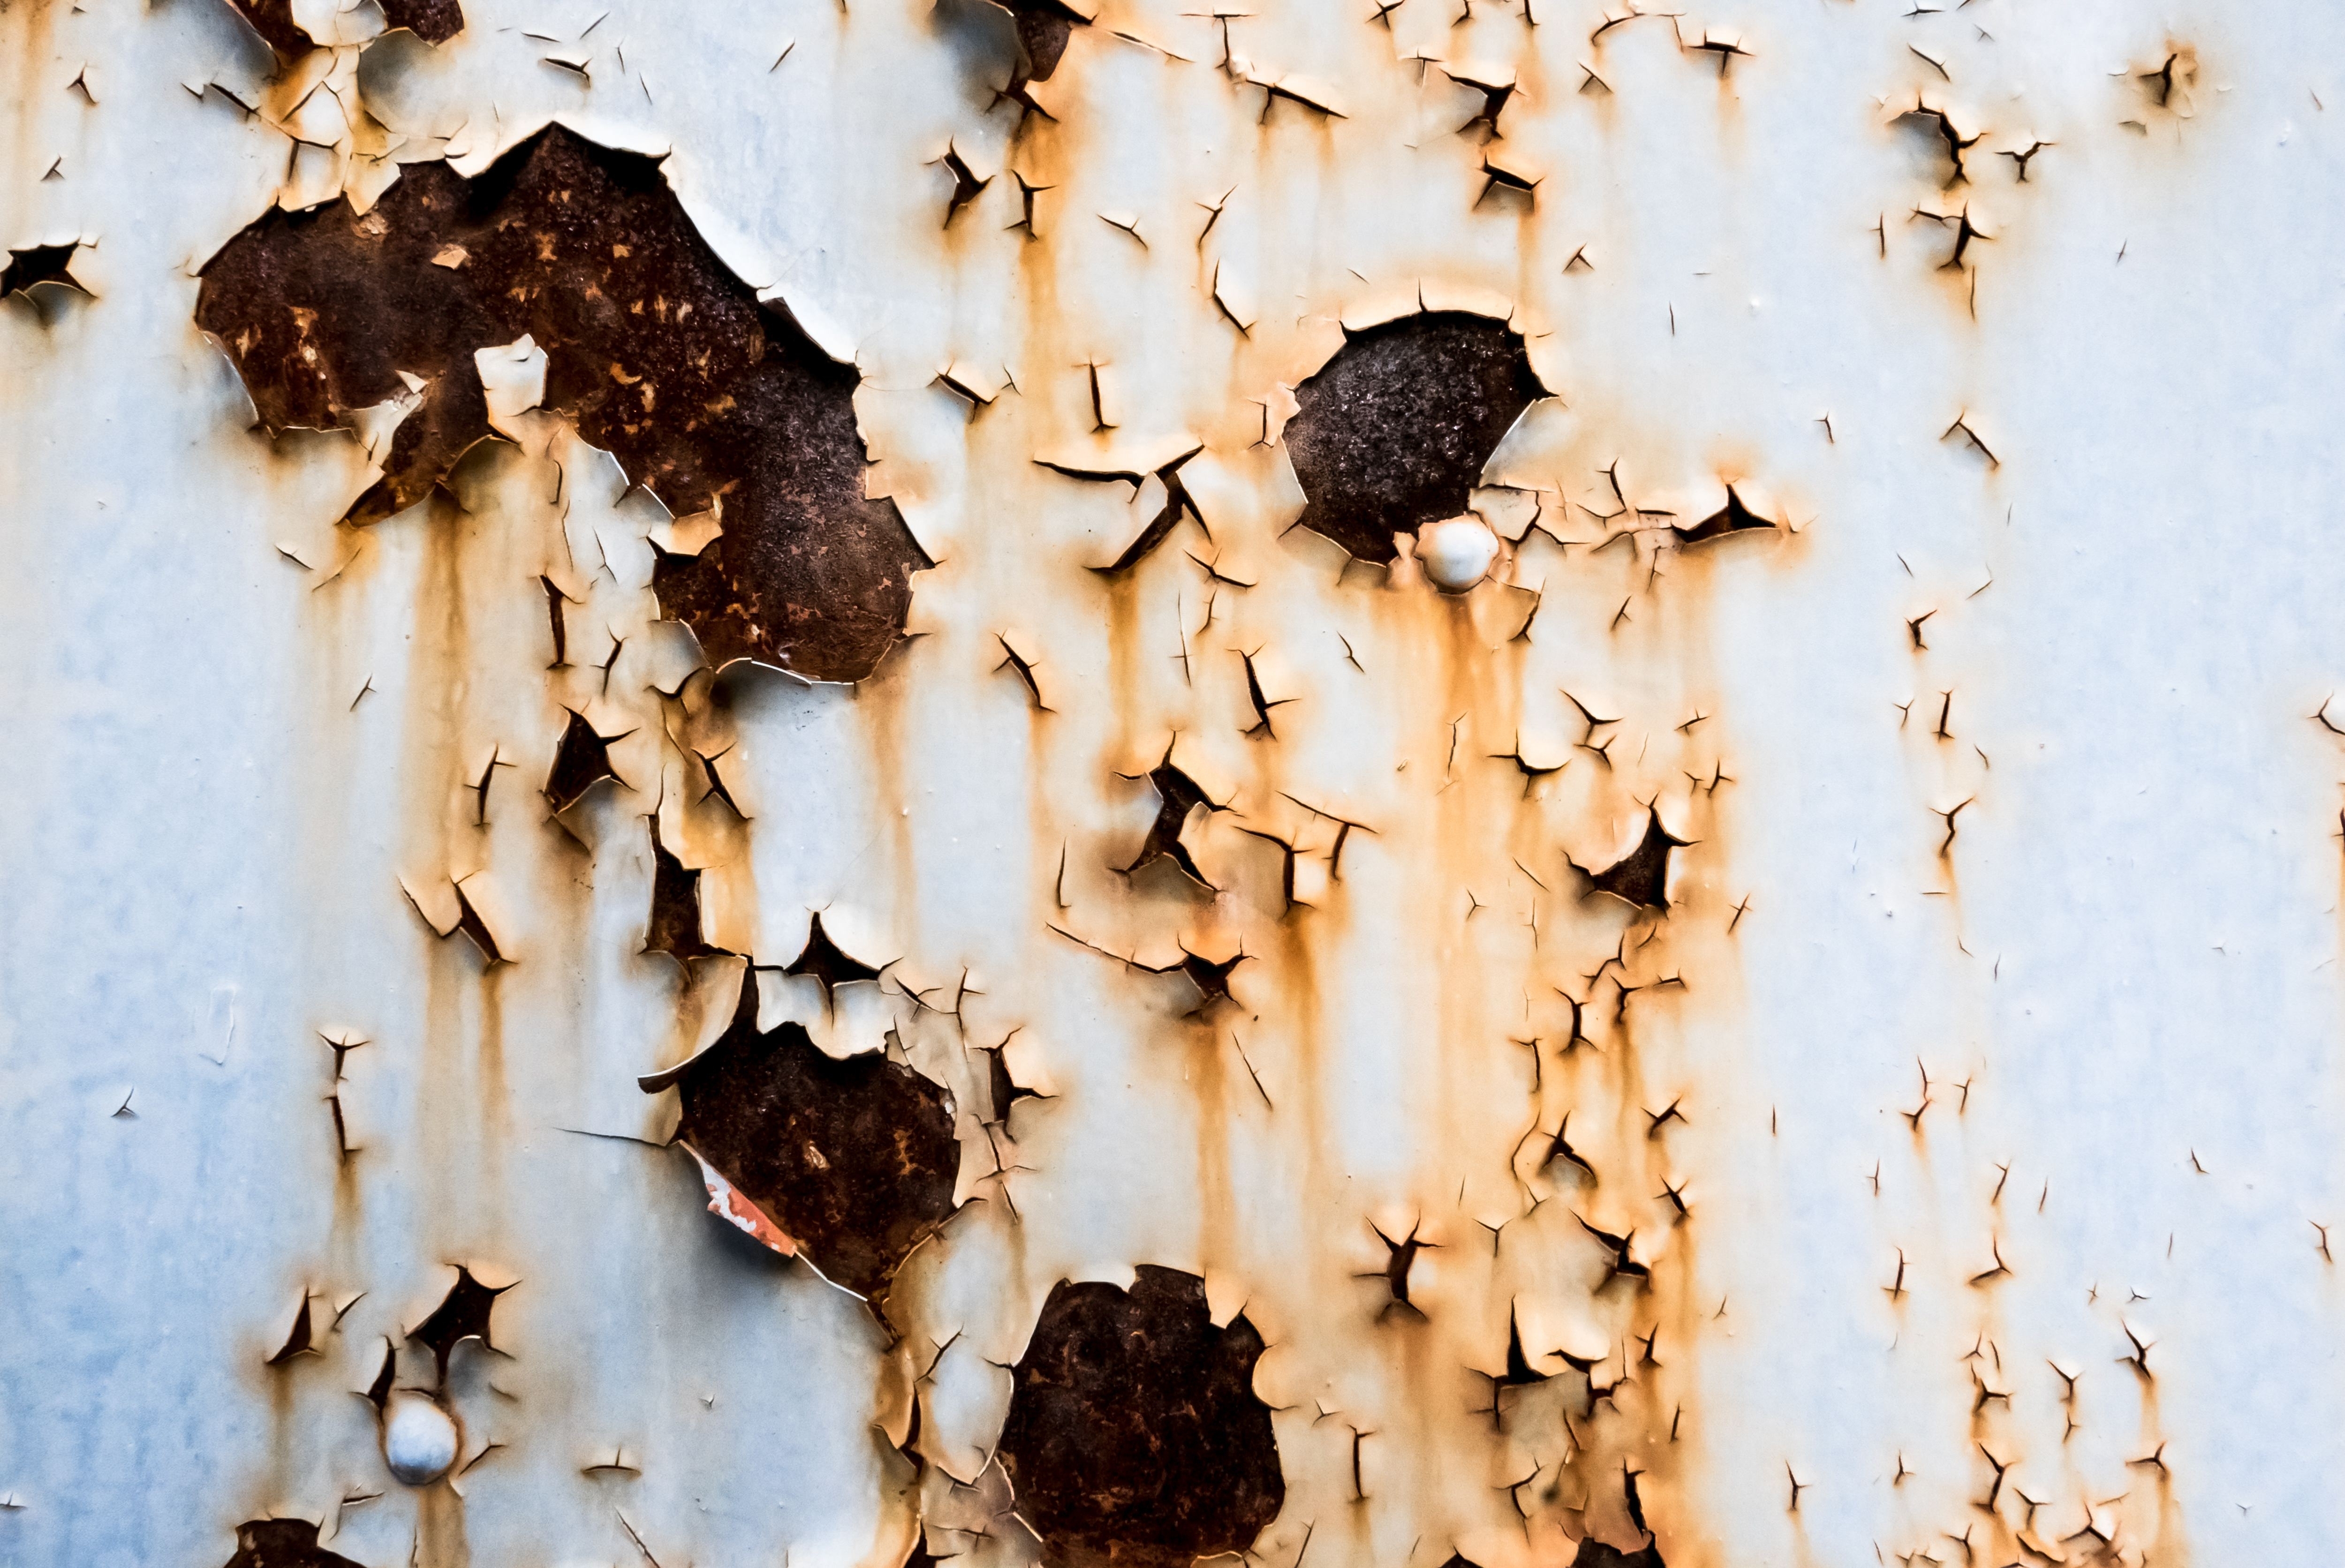
art, rust, wall, brown, leaf, wood, tree, metal